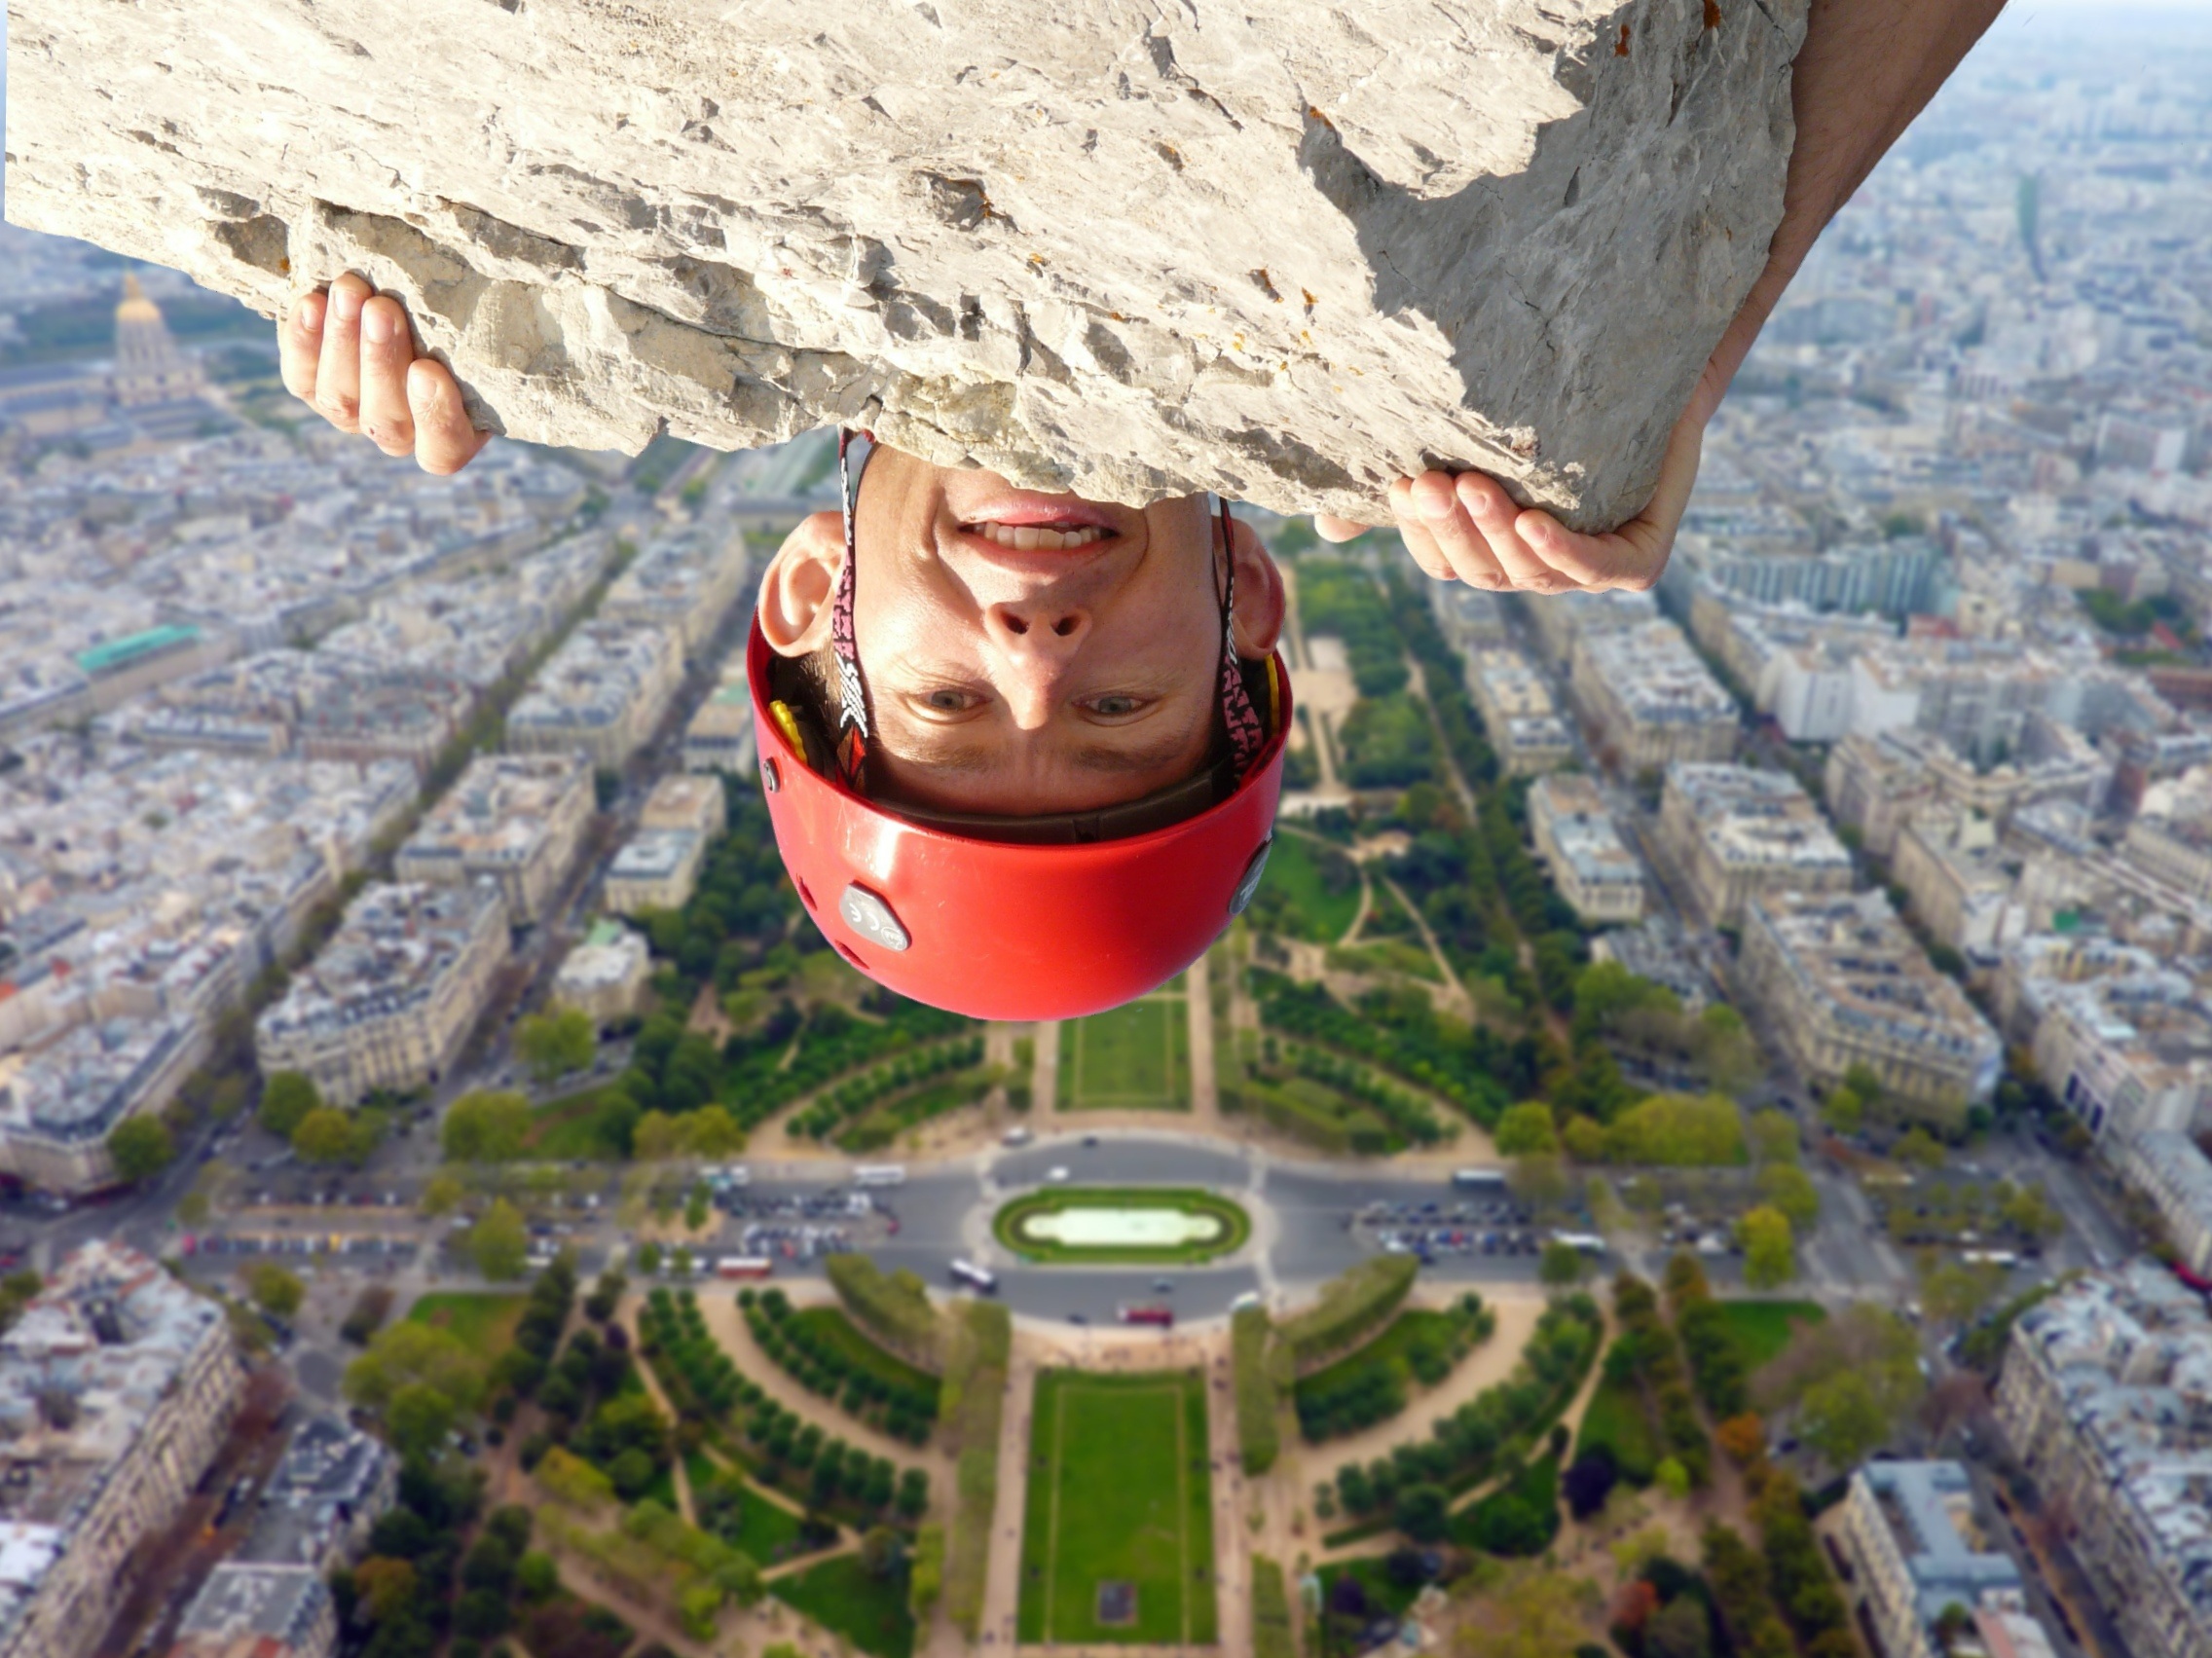
man, adventure, vacation, recreation, gorge, extreme sport, risk, abyss, courageous, outdoor recreation, rock upside down